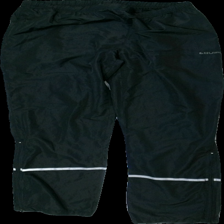
View: front
Type: Rain trousers
Category: Men
Brand: Not in the list
Brand text on label: equipe
Colors: Black, White
Material: 100% polyester
Pattern: Logo print
Cut: Regular
Size: M
Season: All
Damage location: bottom right
Damage 2 location: middle right
Damage 3 location: bottom center
Price range: 50-100
Recommended usage: Reuse
Description: svarta regnbyxor med logga fram, någon lös tråd